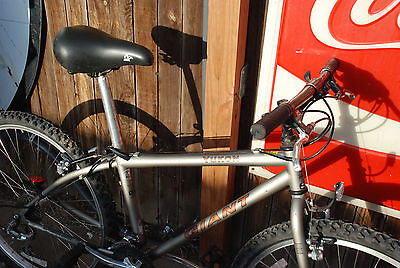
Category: bicycle